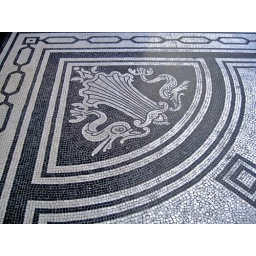
I want this floor in my bathroom